Monastery of San Paolo d'Argon

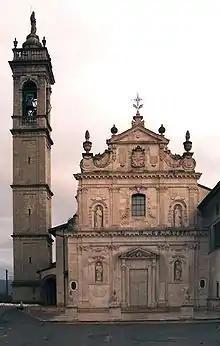
Church and belltower

The monastery was initially founded in the 11th century. It was reconstructed in the 16th century to take on the present layout with two cloisters. The design is attributed to Pietro Isabello. The frescoes (1624) in the refectory were painted by Giovanni Battista Lorenzetti.